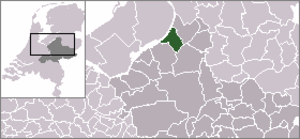
Elburg est une commune et une ville néerlandaise, en province de Gueldre.